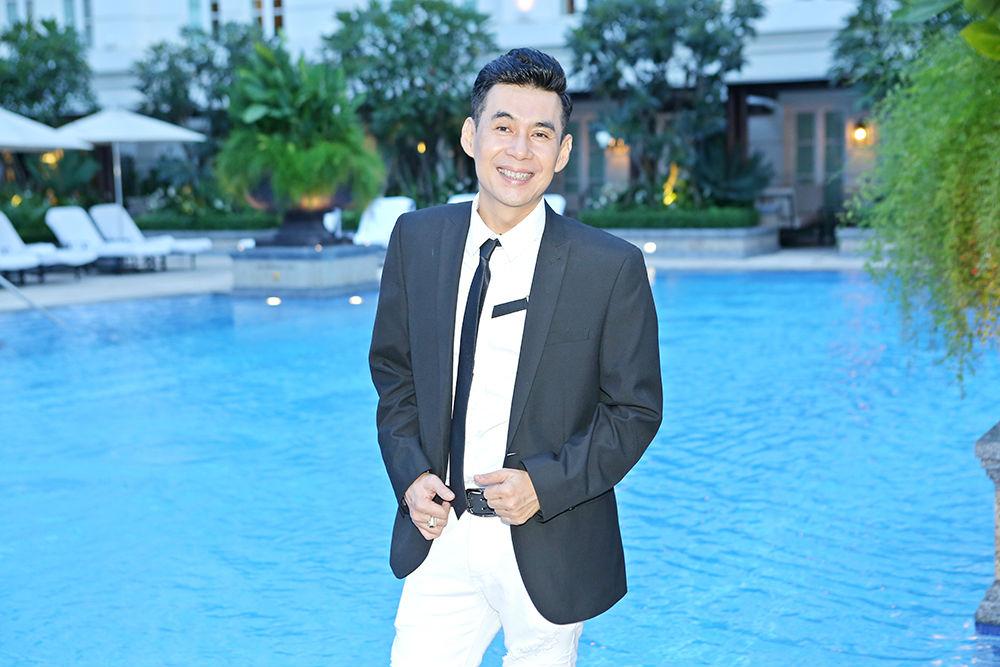
có một người đàn ông mặc áo vest đang đứng bên hồ bơi